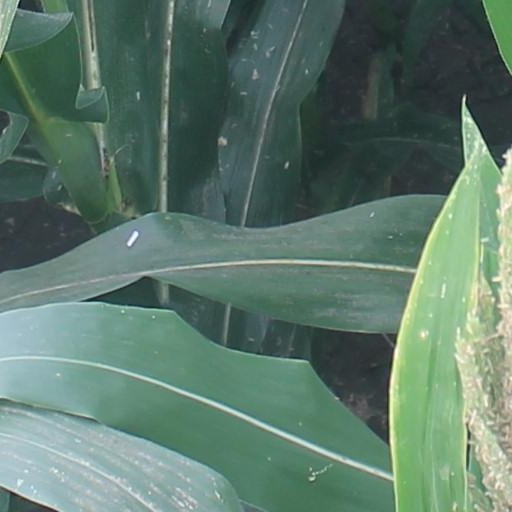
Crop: maize; corn